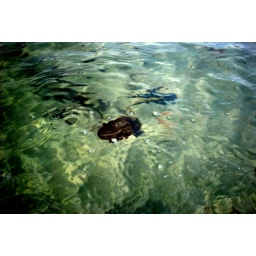
sea weed floating in water at beach muckross kilcar co donegal 9/7/10